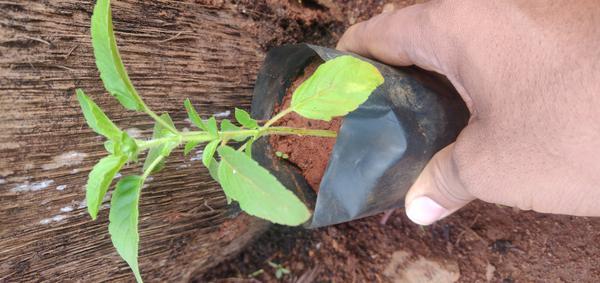
Plant: Tulasi